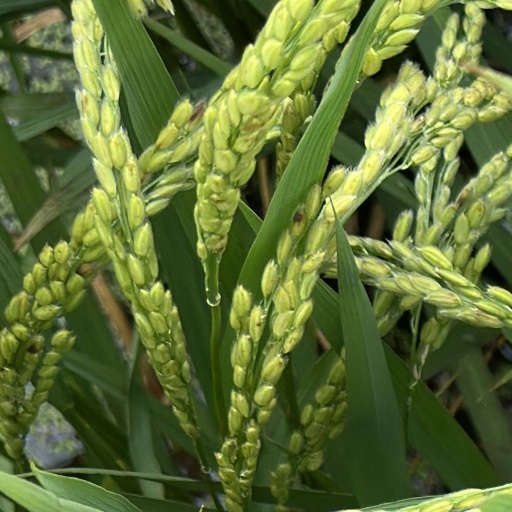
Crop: rice